Bonnanaro culture

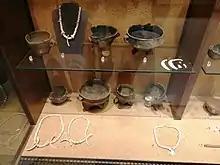
Necklaces and ceramics from the necropolis of Is Calitas, Soleminis

The Bonnanaro culture is a protohistoric culture that flourished in Sardinia during the 2nd millennium BC (1800–1600 BC), considered to be the first stage of the Nuragic civilization. It takes its name from the comune of Bonnanaro in the province of Sassari where in 1889 the eponymous site was discovered.